List of Oricon number-one singles of 2009

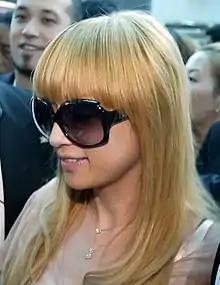
Pop singer Ayumi Hamasaki is the only solo female artist and first female artist to have 20 consecutive singles to debut at number one.

The highest-selling singles in Japan are ranked in the Oricon Weekly Chart, which is published by "Oricon Style" magazine. The data are compiled by Oricon based on each singles' weekly physical sales. In 2009, 51 singles reached the peak of the chart.